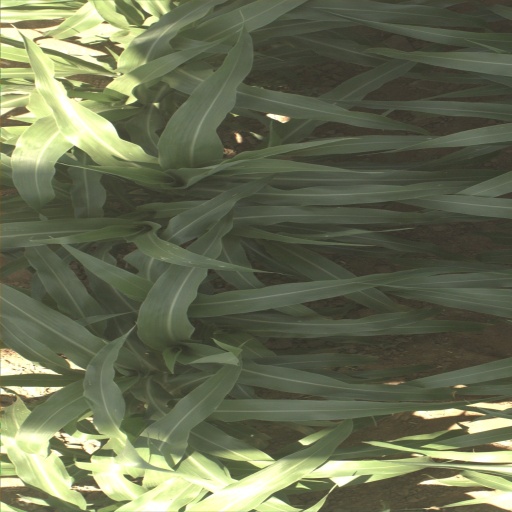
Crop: sorghum